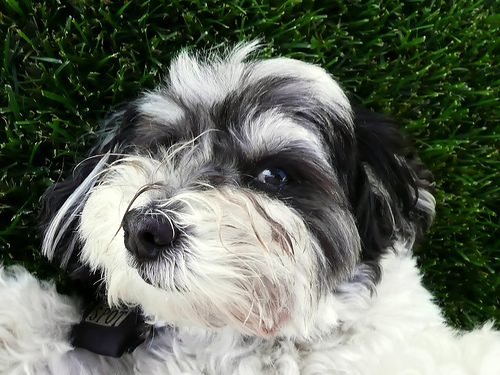
Animal: dog
Breed: havanese